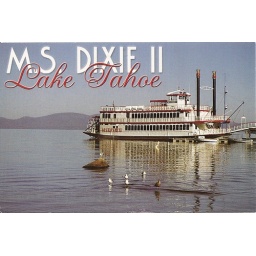
Nice cruise ship over the lake Tahoe, between California and Nevada. Thanks to sky1140 for Water RR